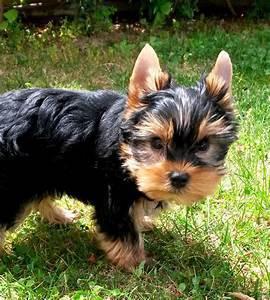
dog